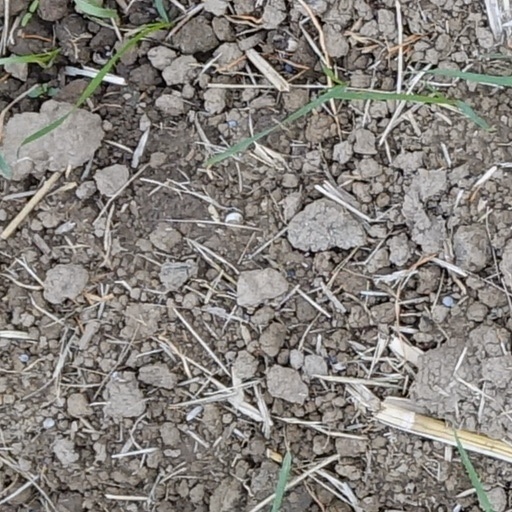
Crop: wheat